Wish (film)

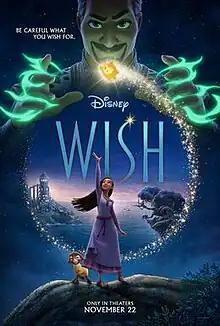
Theatrical release poster

Wish is a 2023 American animated musical fantasy film produced by Walt Disney Animation Studios and released by Walt Disney Pictures. It was directed by Chris Buck and Fawn Veerasunthorn from a screenplay written by Jennifer Lee and Allison Moore, based on a story conceived by Lee, Buck, Veerasunthorn, and Moore, and produced by Peter Del Vecho and Juan Pablo Reyes Lancaster-Jones, with Lee and Don Hall serving as executive producers. The film stars the voices of Ariana DeBose, Chris Pine, Alan Tudyk, Angelique Cabral, Victor Garber, Natasha Rothwell, Harvey Guillén, Evan Peters, Ramy Youssef, and Jon Rudnitsky. The story follows a 17-year-old girl named Asha (DeBose), who makes a passionate plea to the stars in a moment of need. She meets a living, magic fallen star, and together they face the kingdom of Rosas's devious ruler, the sorcerer Magnifico (Pine).